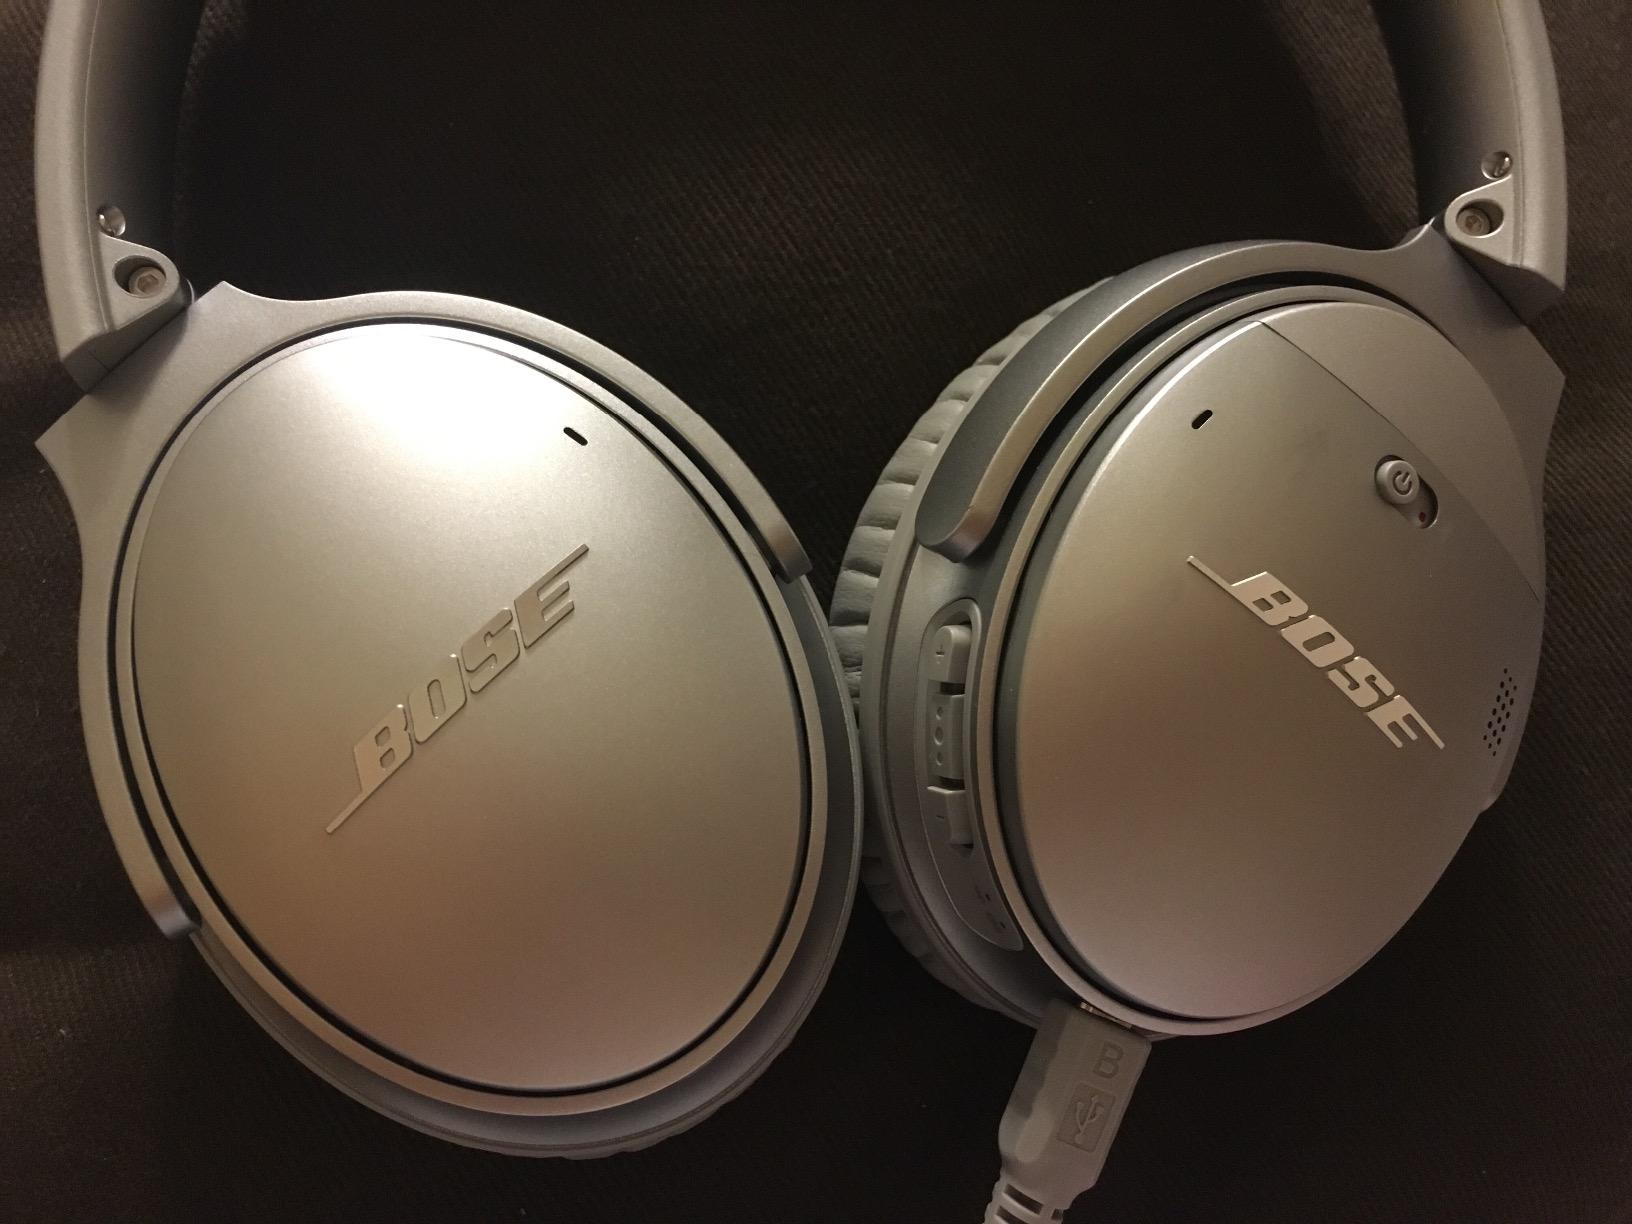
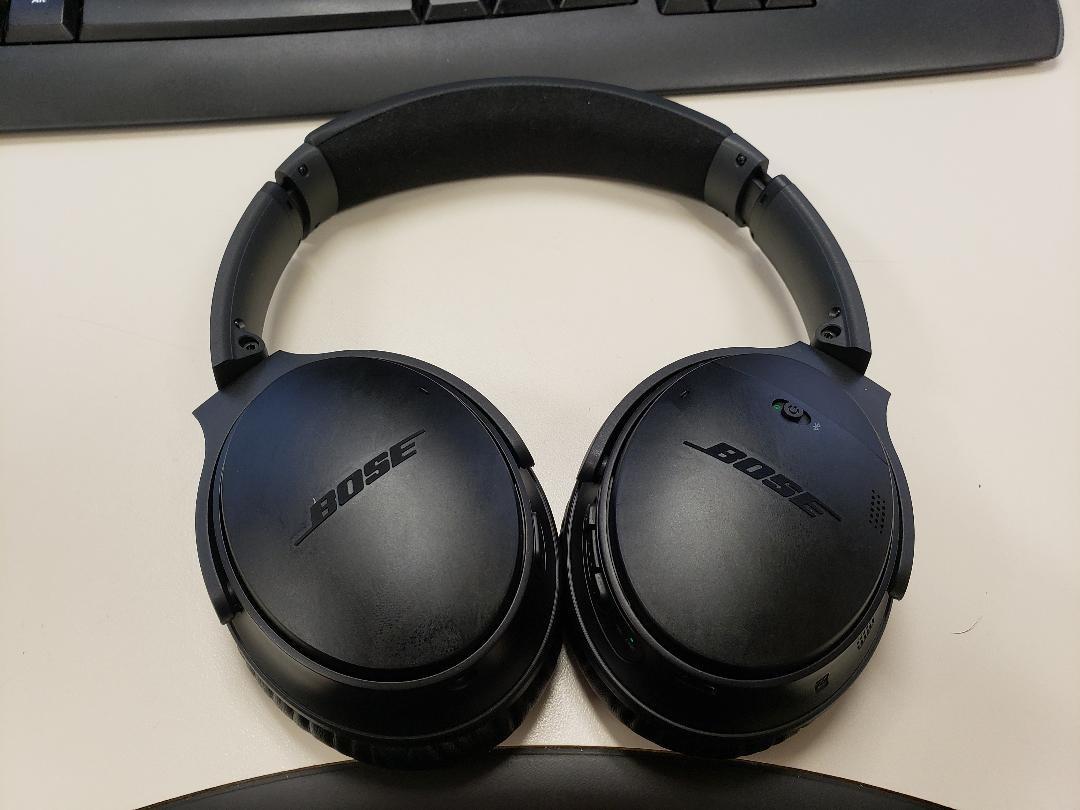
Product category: headphones
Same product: no